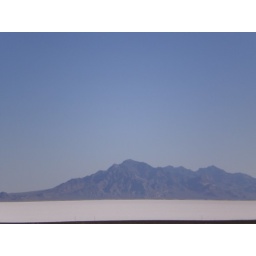
The remenence of an old salt water lake in Northern Utah!